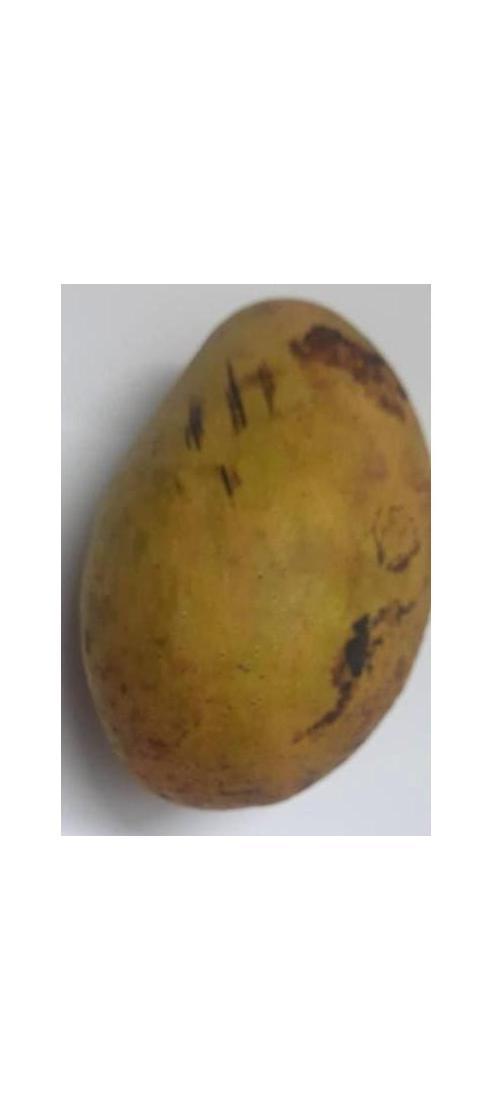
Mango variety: Ashshina Classic